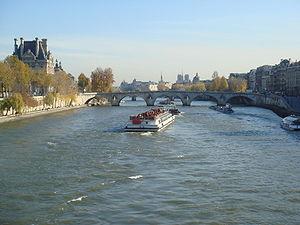
Le pont Royal est un pont français situé à Paris et traversant la Seine. C'est le troisième plus ancien pont de la ville, après le pont Neuf et le pont Marie. Ce monument fait l’objet d’un classement au titre des monuments historiques depuis le 1ᵉʳ mai 1939.